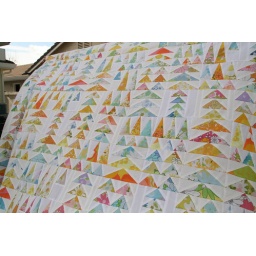
&amp;quot;geese in the forest&amp;quot; quilt pattern using vintage bed sheet and kona white